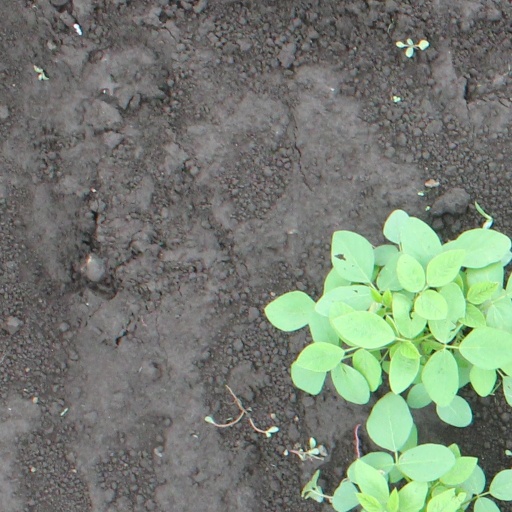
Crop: soybean